Coral reef fish

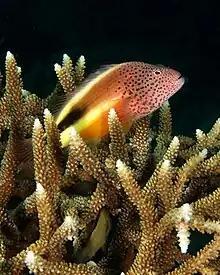
A hawkfish, safely perched on Acropora, surveys its surroundings.

Herbivores feed on plants. The four largest groups of coral reef fishes that feed on plants are the parrotfishes, damselfishes, rabbitfishes, and surgeonfishes. All feed primarily on microscopic and macroscopic algae growing on or near coral reefs.